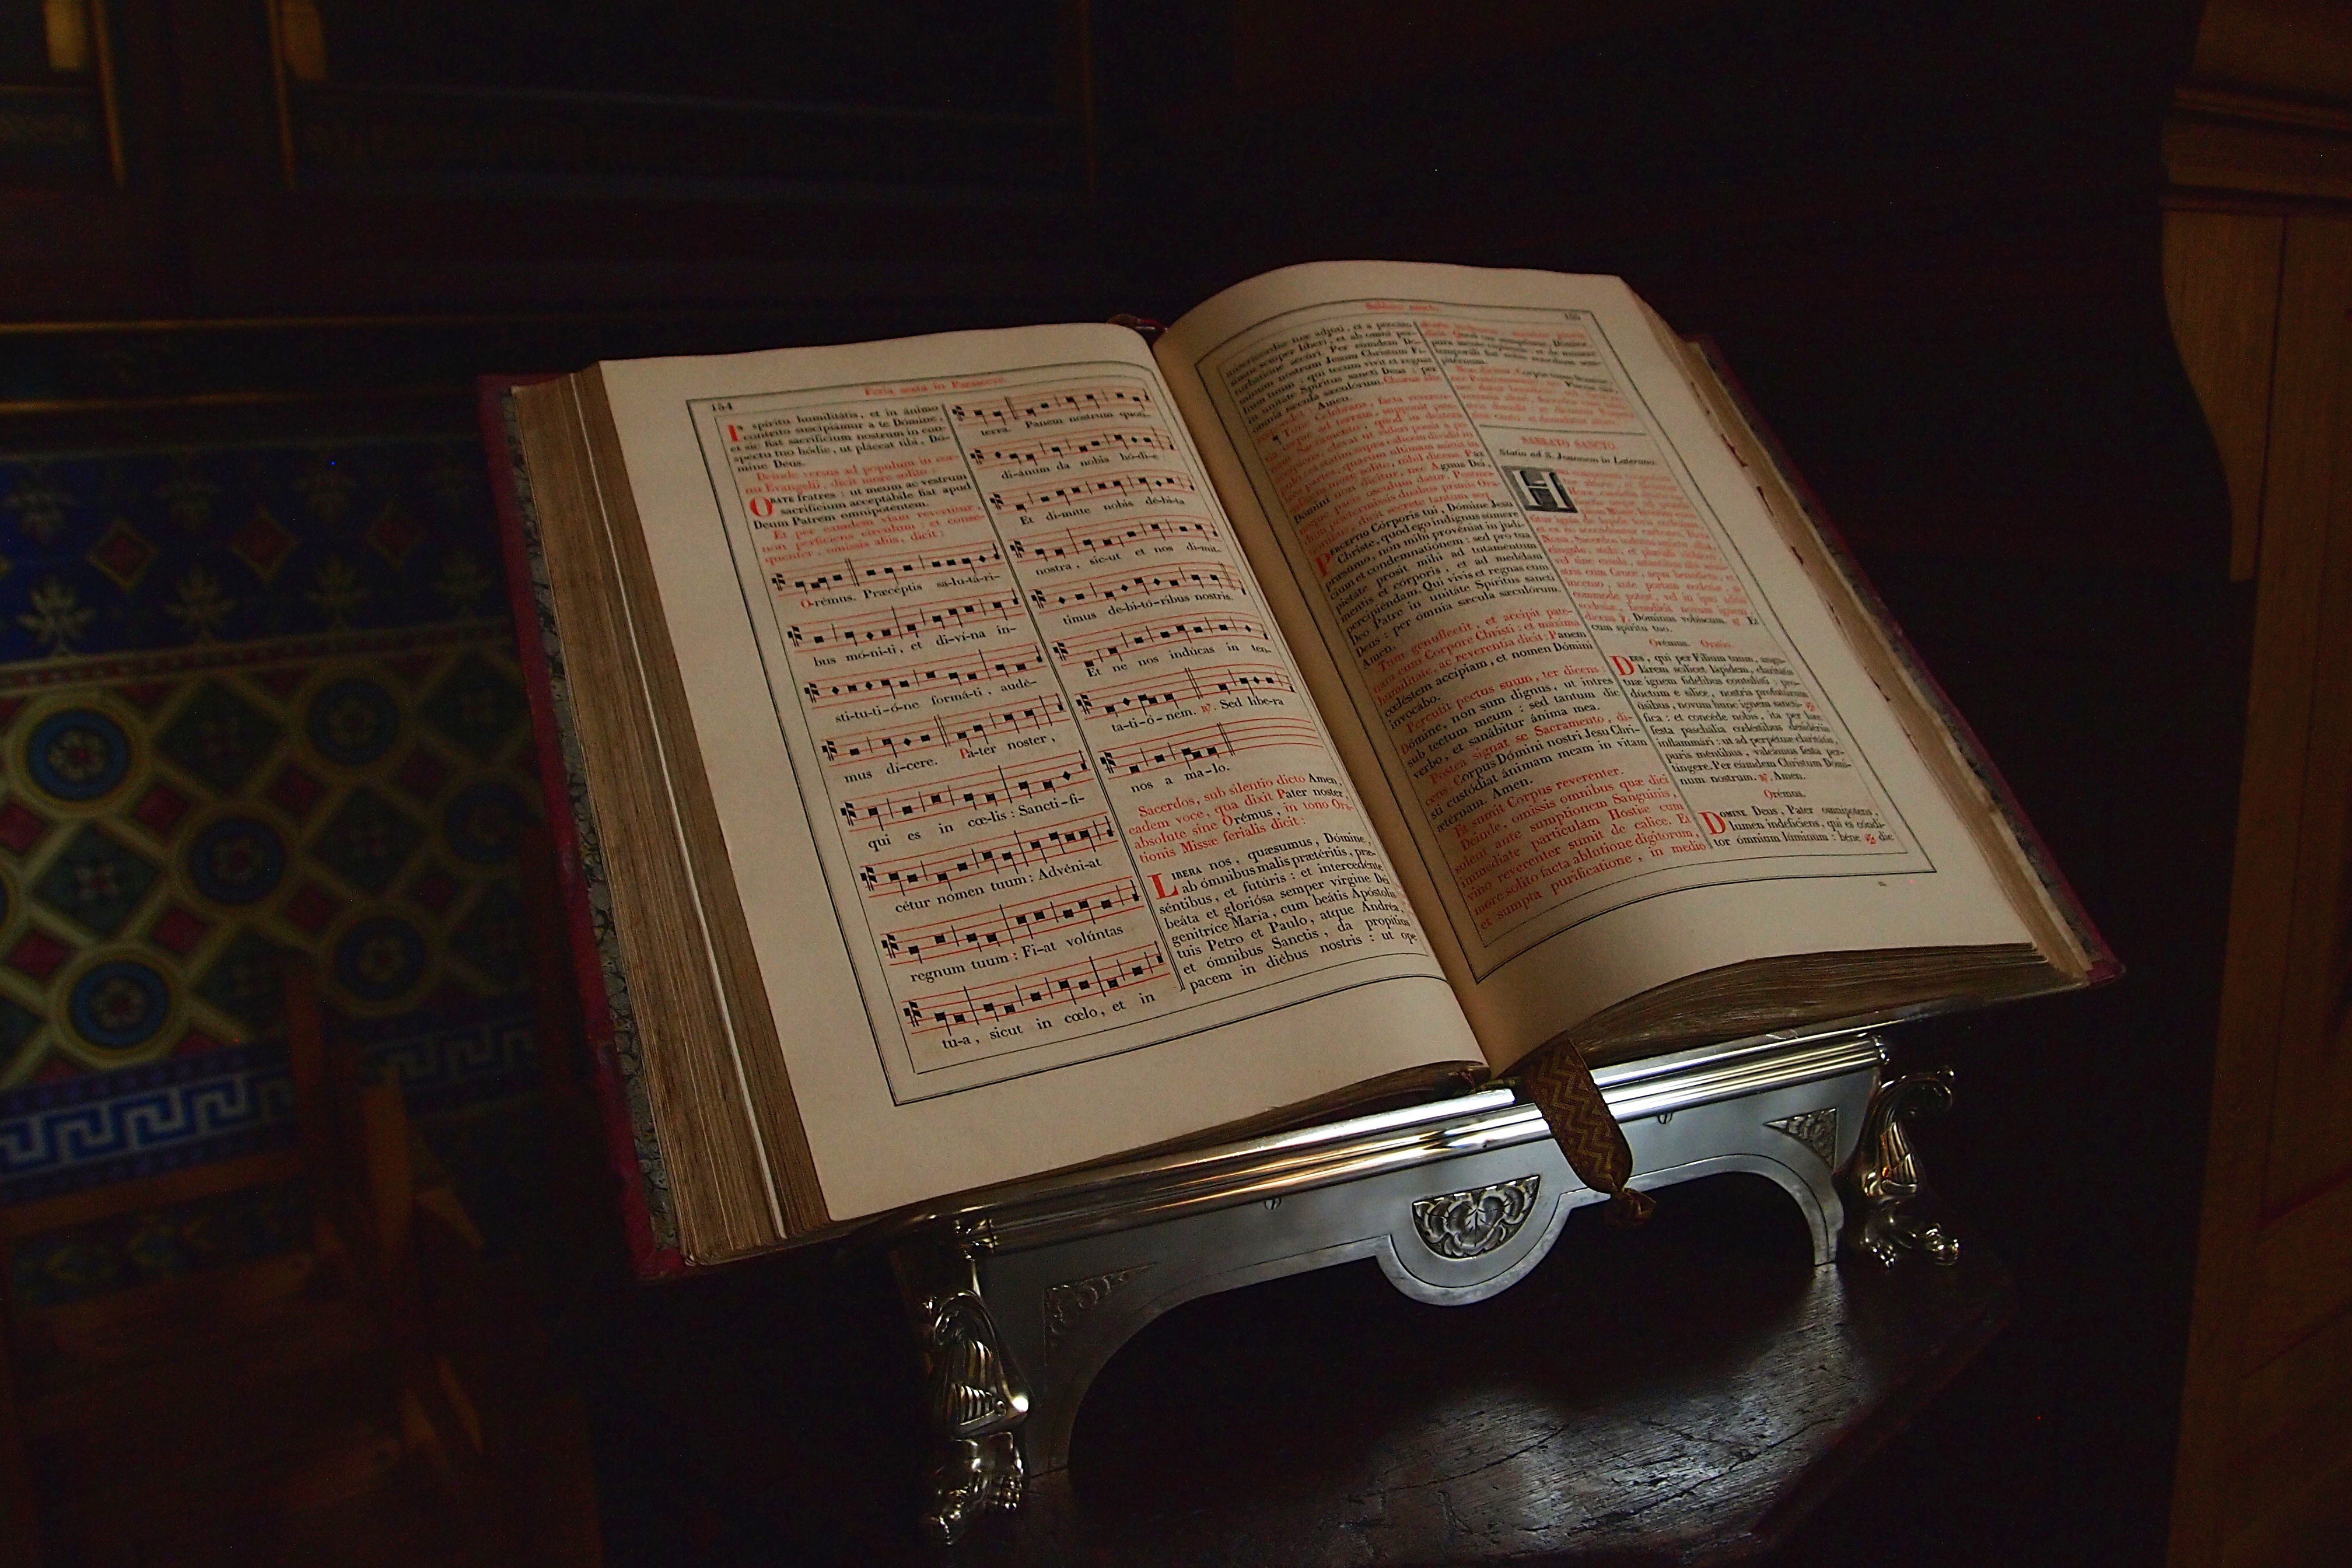
writing, book, read, wood, church, christian, lighting, bible, art, faith, shape, gregorian